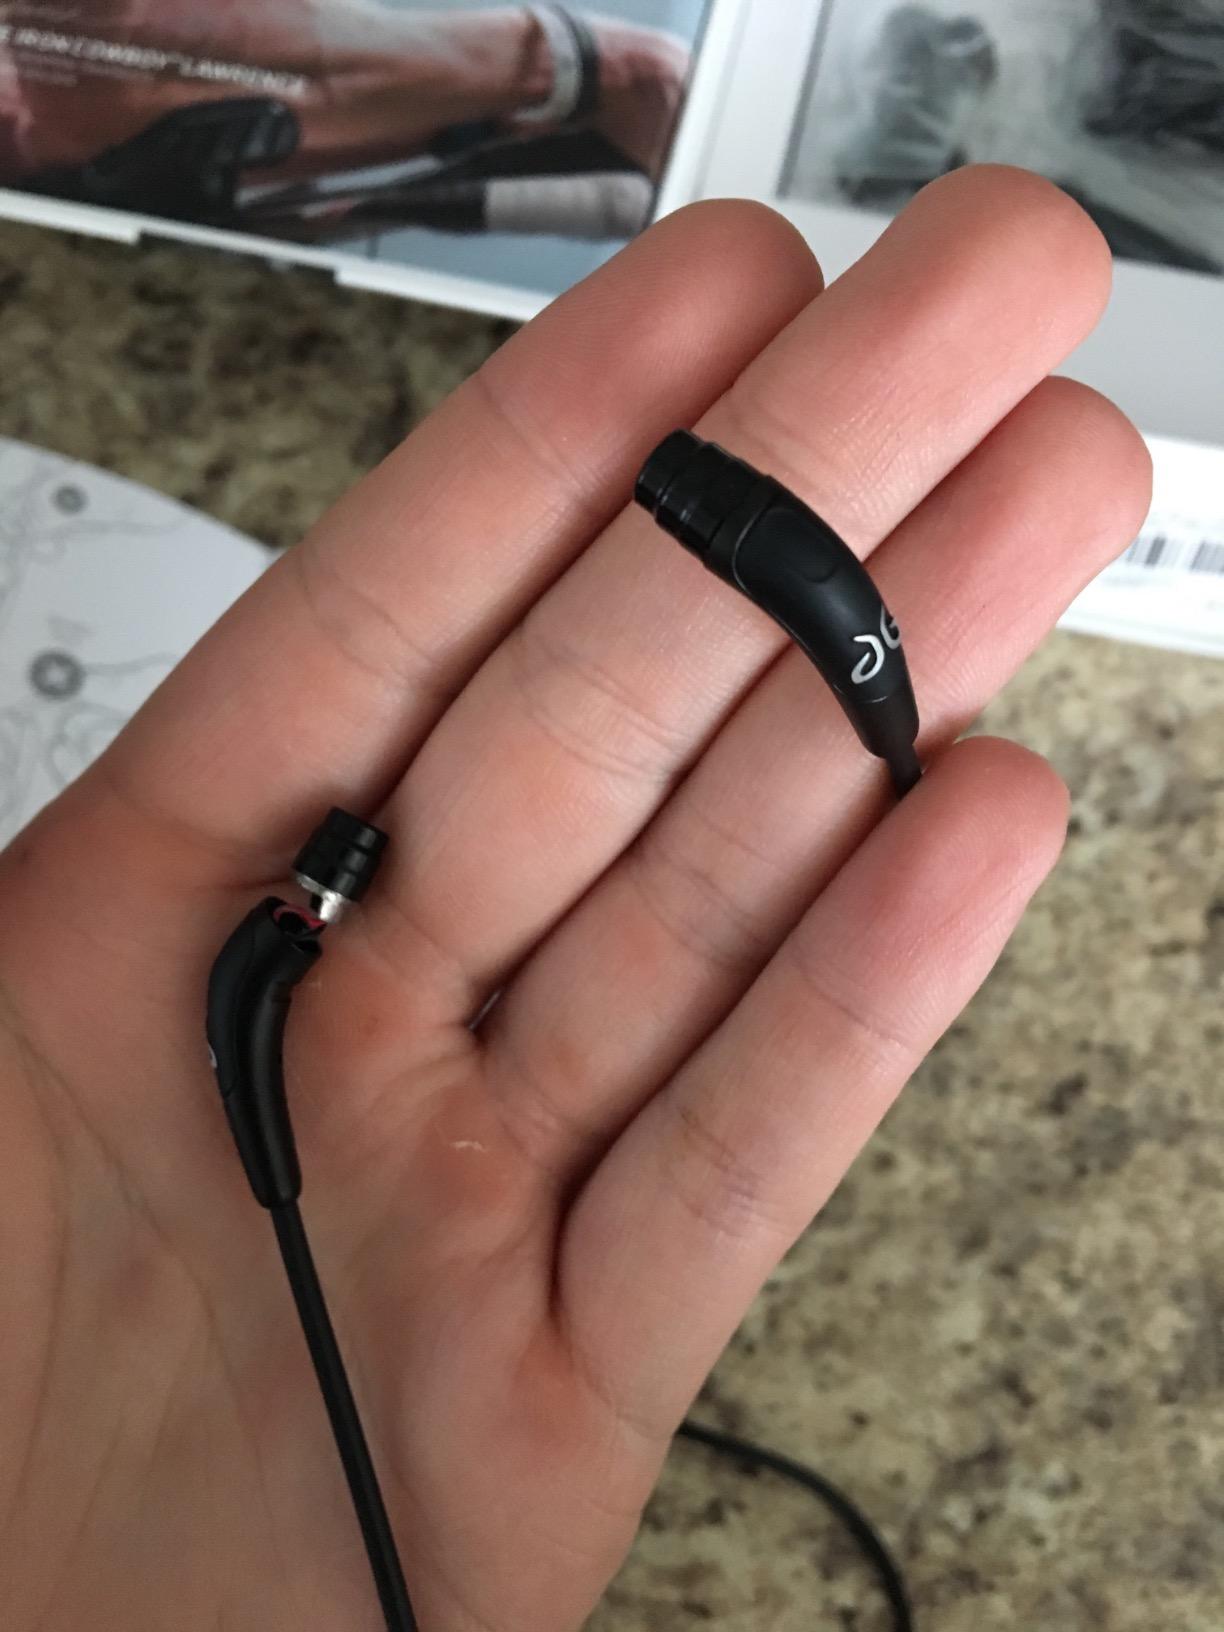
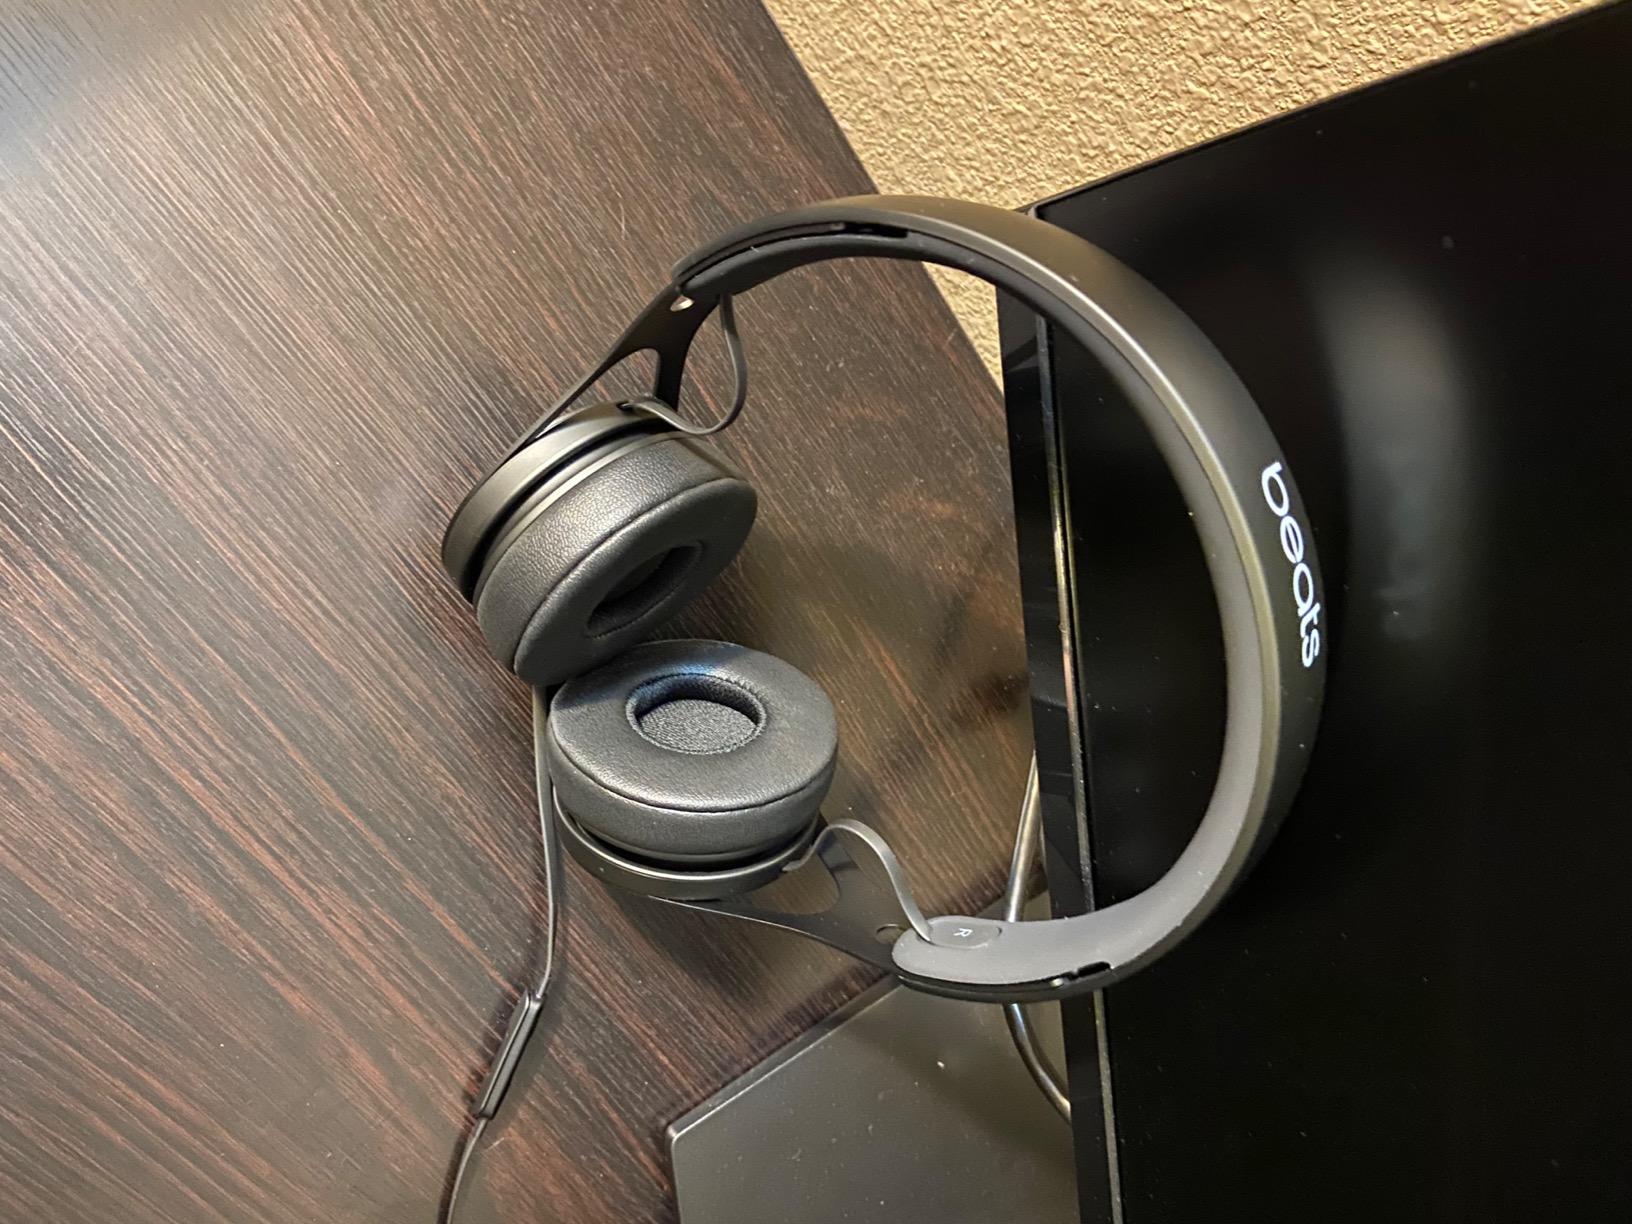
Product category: headphones
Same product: no